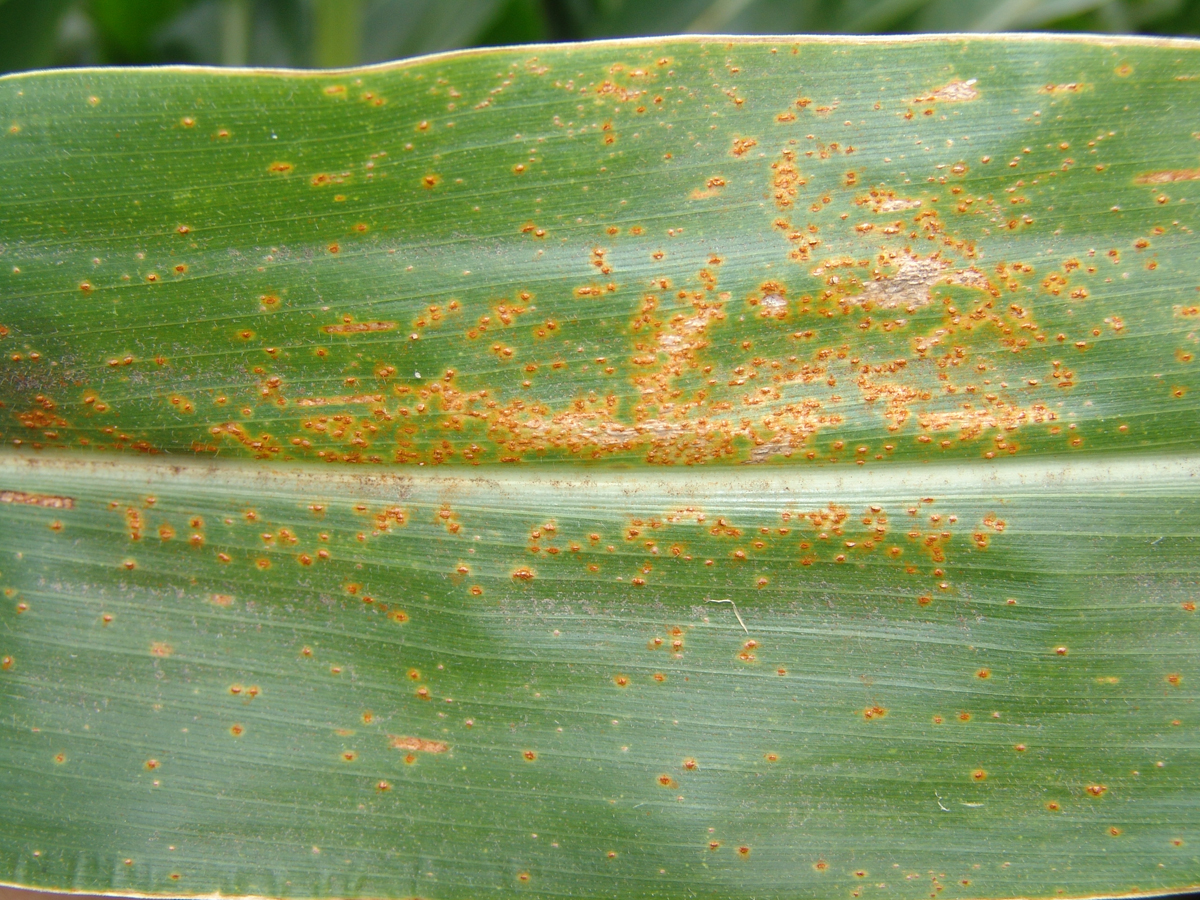
Labels: Corn rust leaf